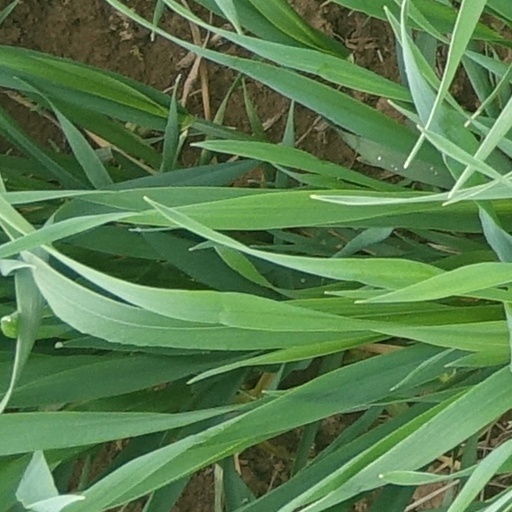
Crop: wheat